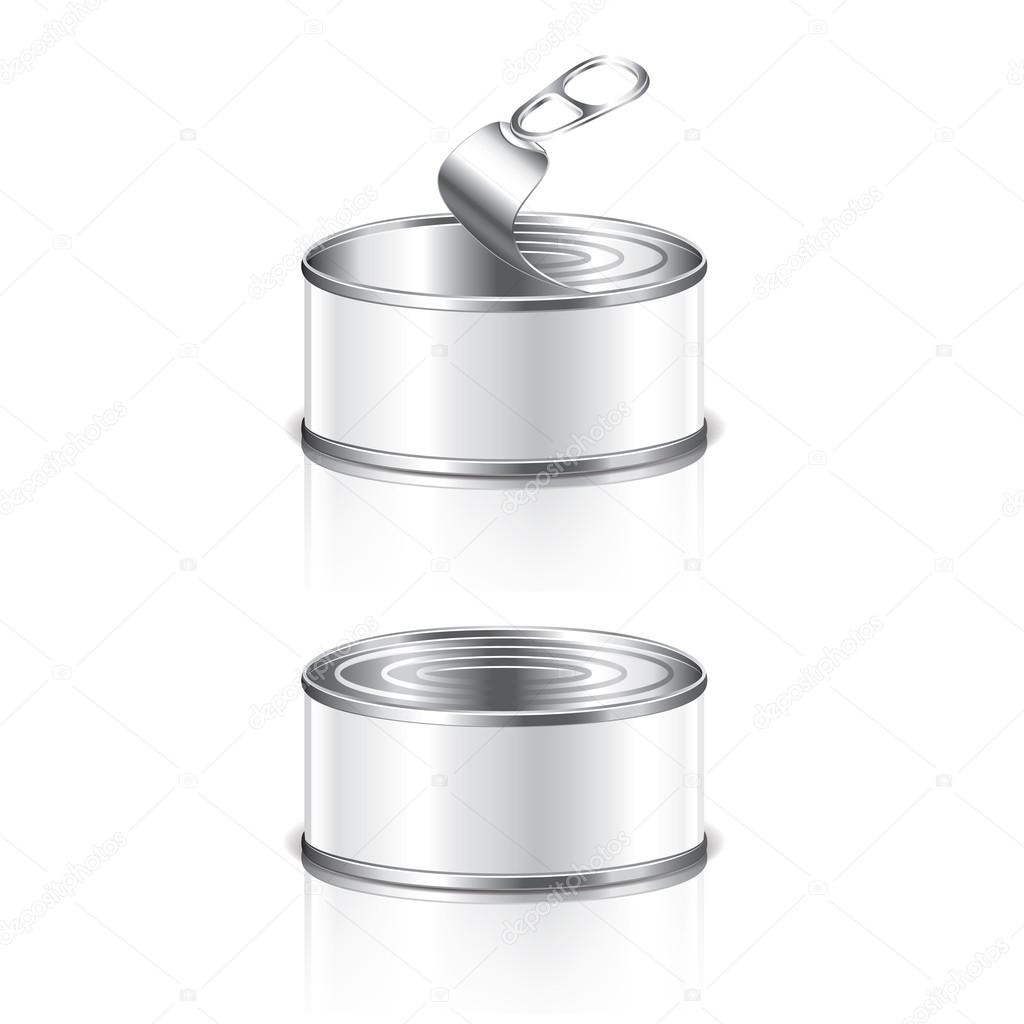
Label: metal